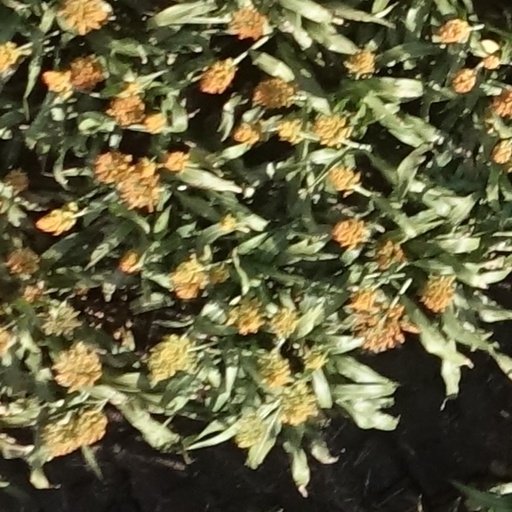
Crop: sorghum